Bade languages

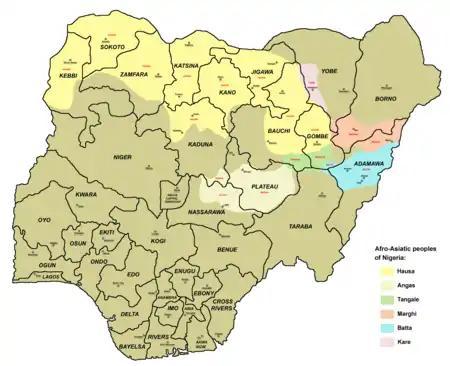
Main Chadic-speaking peoples in Nigeria

The Bade languages (also known as B.1 West Chadic or the Bade–Ngizim languages) are a branch of West Chadic languages that are spoken in Borno State and Jigawa State of northern Nigeria. Bade is the most widely spoken language with 250,000 speakers, followed by Ngizim with 80,000 speakers. Many Bade languages, such as Shirawa, Teshenawa, and Auyokawa, are extinct.